NOAAS Miller Freeman

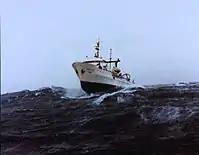
NOAAS "Miller Freeman" (R 223) approaches a disabled vessel to render assistance during bad weather in the Bering Sea.

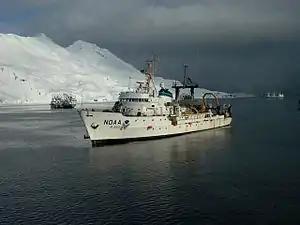
NOAAS "Miller Freeman" (R 223) in northern waters.

Not yet fully rigged – for example, she had a two-ton (907-kg) crane on her port forecastle but no lifting capability aft – "Miller Freeman" proceeded after commissioning in 1967 from Ohio through Lake Erie, Lake Ontario, the St. Lawrence Seaway, and the Panama Canal to her home port at Seattle, Washington. However, she did not put to sea again until 1969, when she left Seattle for a cruise in the southern Bering Sea to conduct oceanographic and crab surveys for the Auke Bay Laboratory.